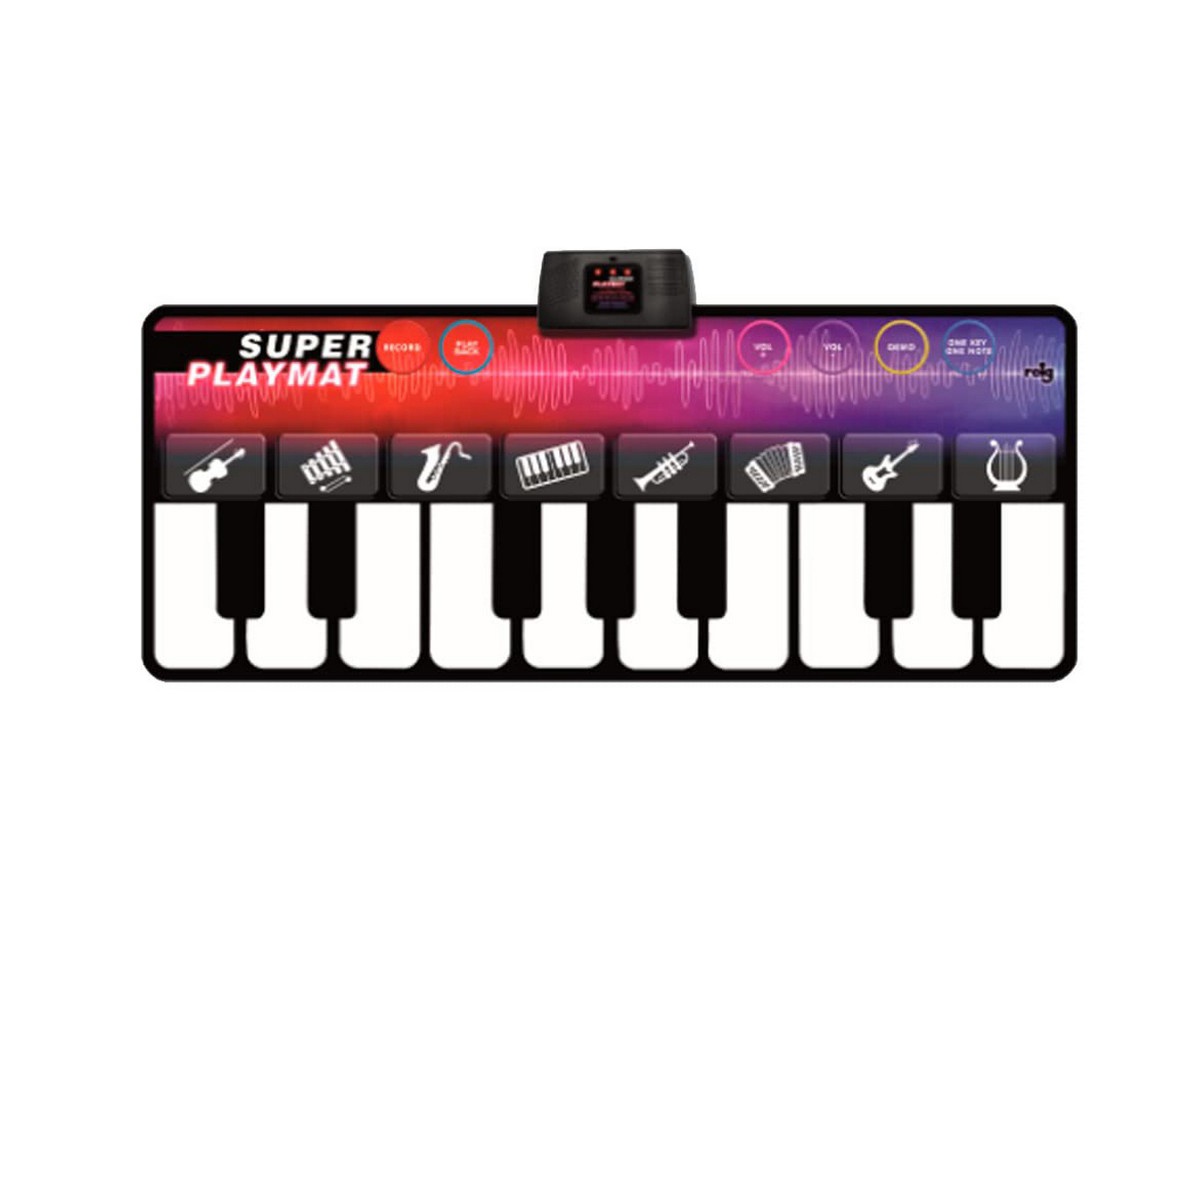
Pedagogisk Treningspiano Reig Playmat 149 x 60 cm
Barn fortjener det beste, og det er grunnen til at vi presenterer for deg Pedagogisk Treningspiano Reig Playmat 149 x 60 cm , ideell for de som ser etter kvalitetsprodukter for deres små! Skaff Reig til de beste prisene! Funksjoner: med lyd Lights Anbefalt alder: + 3 år Batteridrevet: Ja AAA x 4 Batteritype: LR6 Batterier inkludert: Nei Montering kreves: Nei Type: Elektrisk Piano Mål: ca.: 149 x 60 cm Farge: Flerfarget
Brand: Reig
Category: Arts & Entertainment > Hobbies & Creative Arts > Musical Instruments > Electronic Musical Instruments > Musical Keyboards